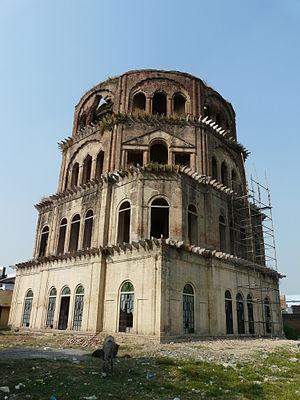
Chota Imambara, aussi connu sous le nom de Hussainabad Imambara est un monument situé à Lucknow, Uttar Pradesh, Inde. Construit comme hosseiniyeh ou comme salle de rassemblement pour les chiites par Muhammad Ali Shah, troisième Nawab d'Awadh, en 1838, il servira finalement de mausolée pour lui et sa mère.